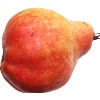
Label: Pear Red 1